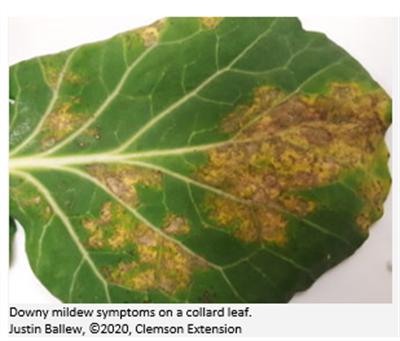
Plant: Cabbage
Disease: cabbage downy mildew